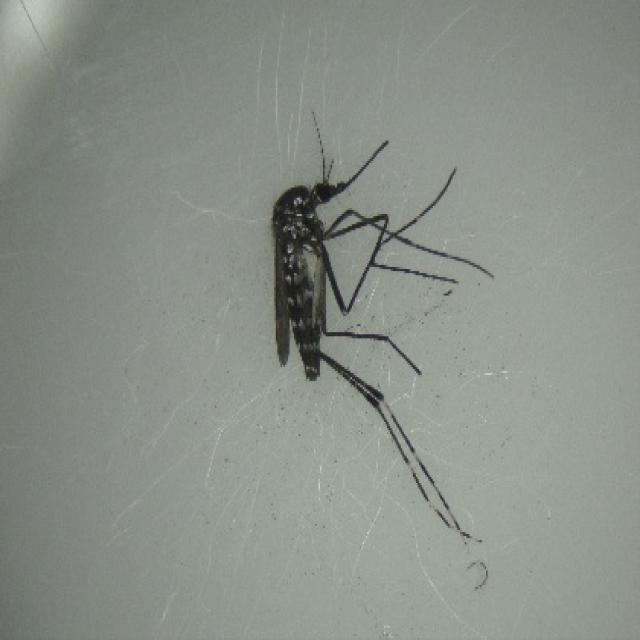
Species: aedes_albopictus